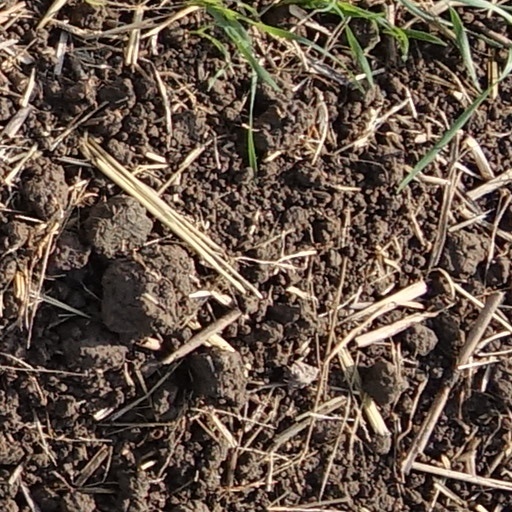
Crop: wheat